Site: brandenburg
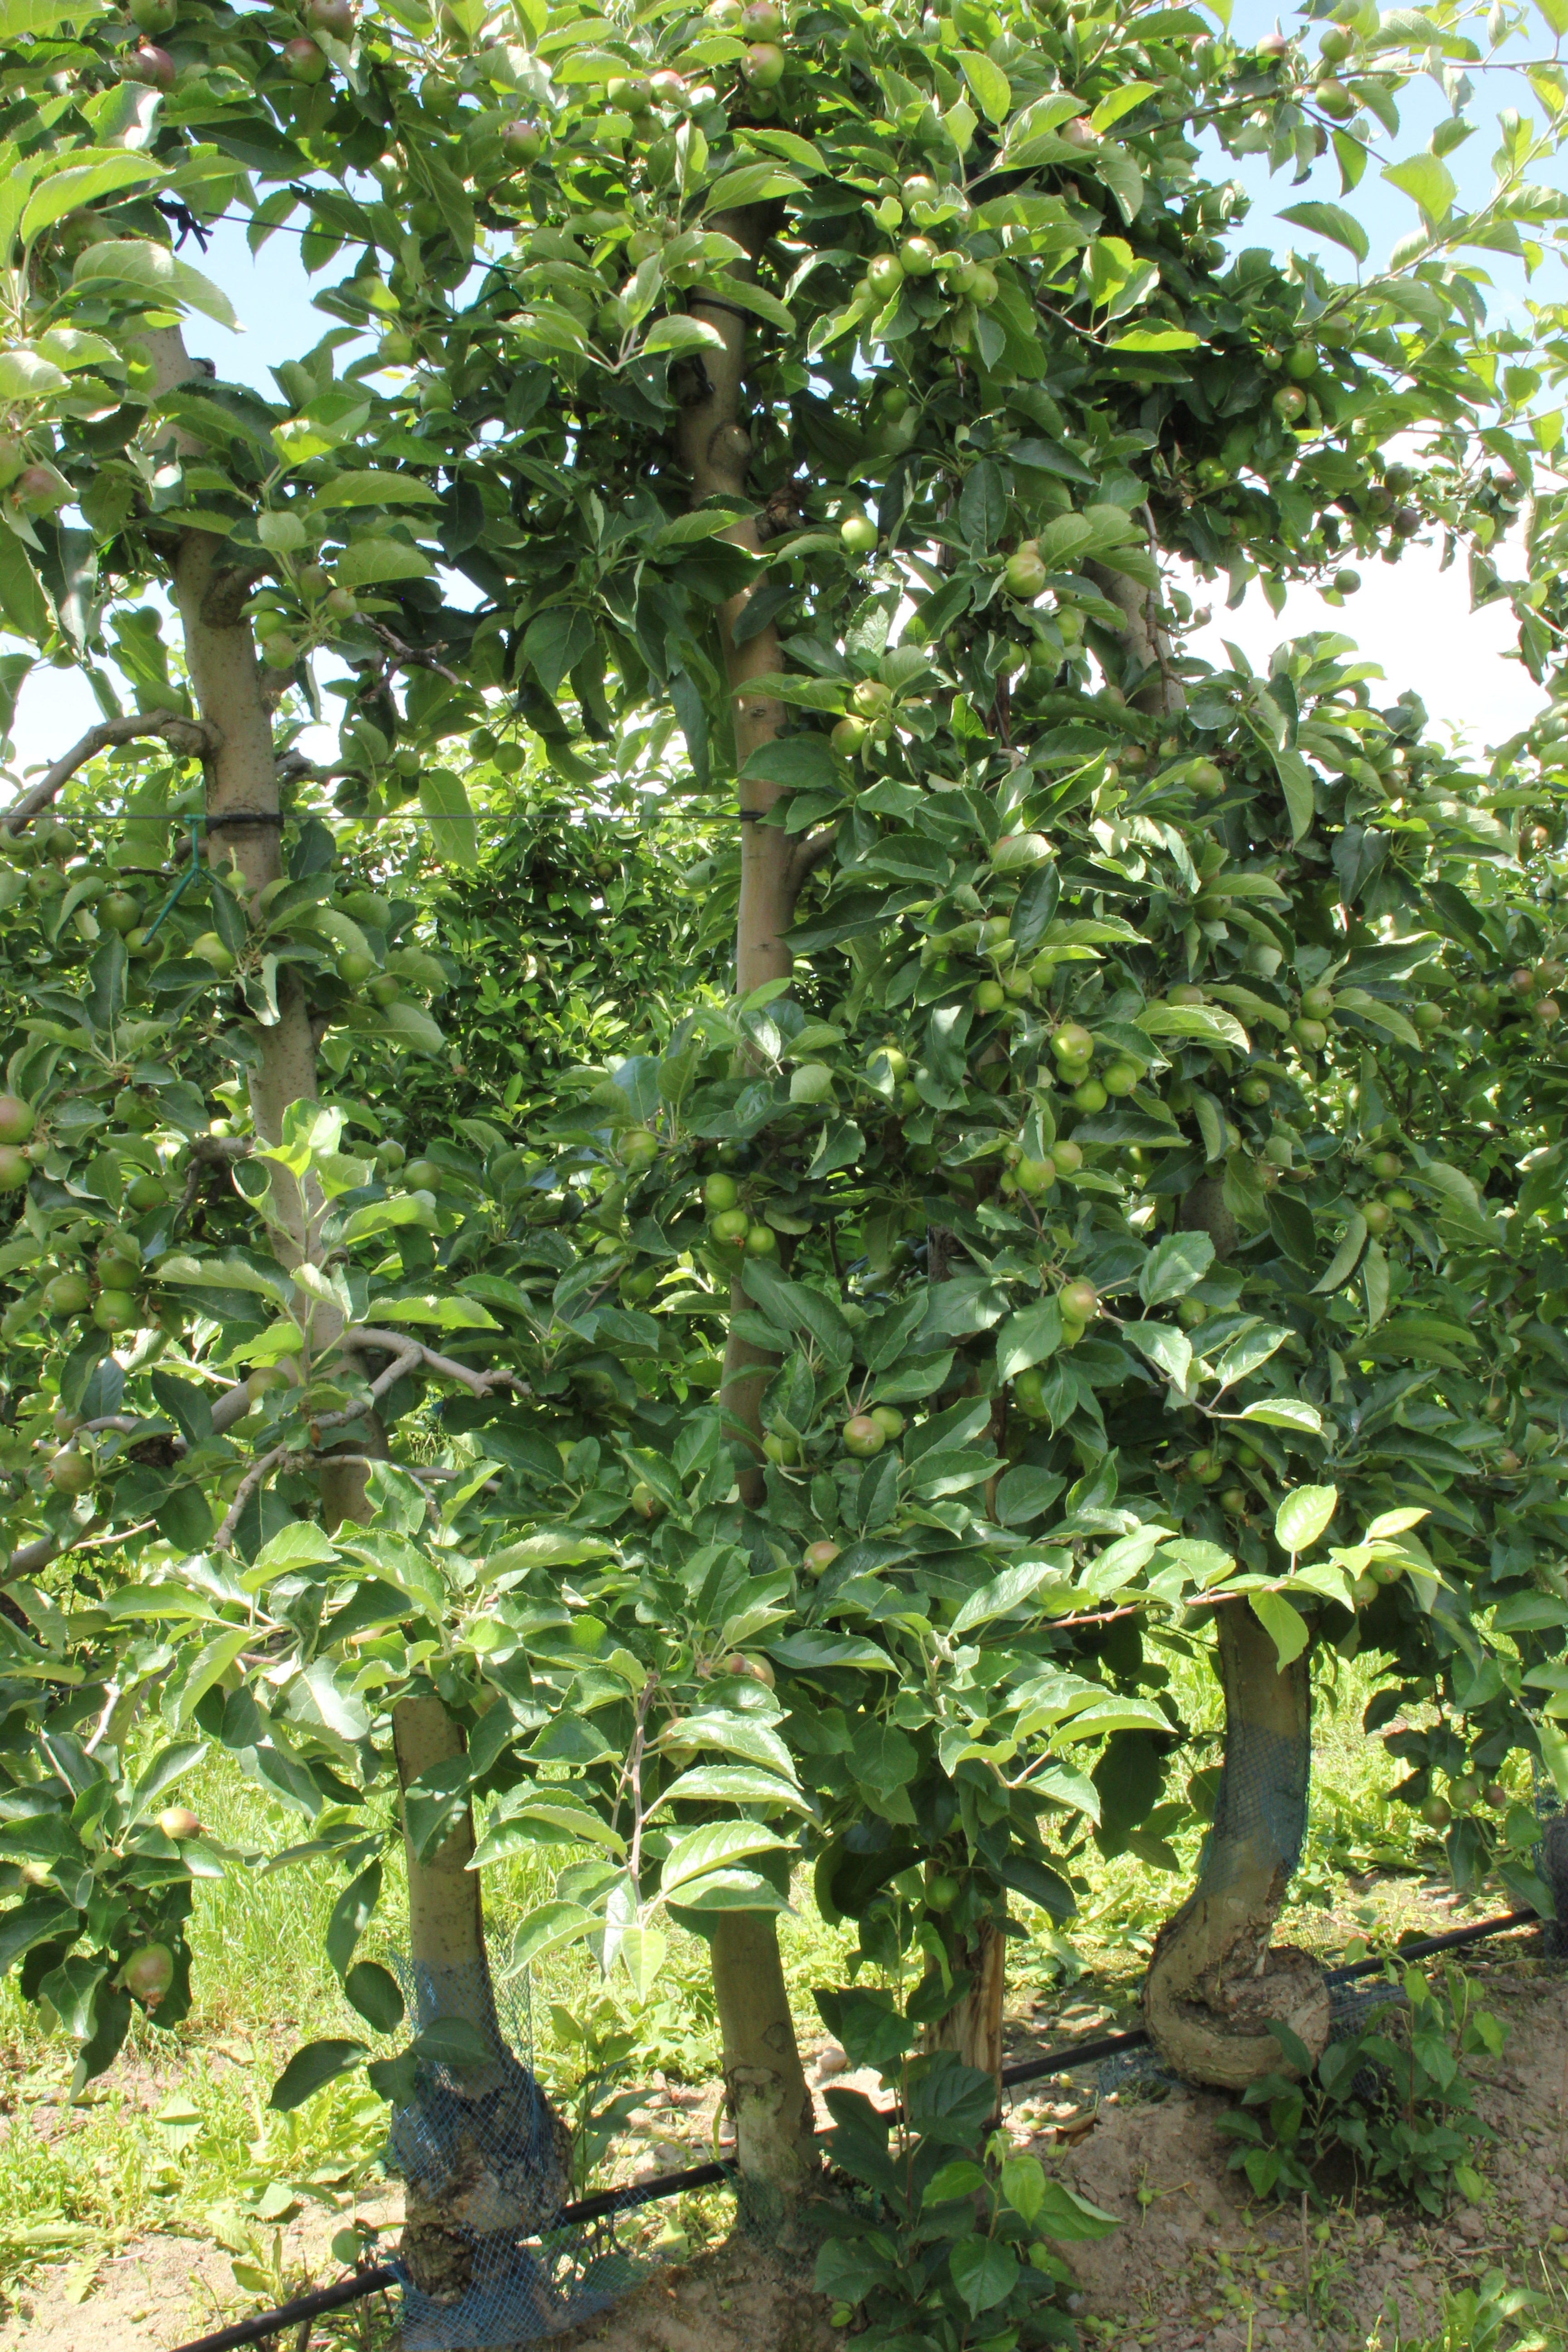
Growth stage (BBCH 73): Development of fruit